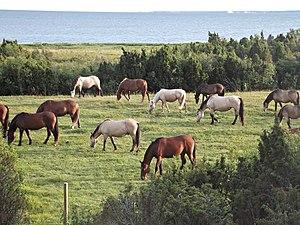
Le cheval en Estonie est présent dès l'âge du bronze tardif, de nombreuses découverte archéologiques ayant été faites sur les îles estoniennes et près de la mer Baltique. L'Estonie se caractérise par un effondrement de sa population chevaline au cours du XXᵉ siècle, tombant à seulement 7 534 têtes en 2009, ce qui fait de l'Estonie l'un des pays européens ayant le moins de chevaux par habitant.